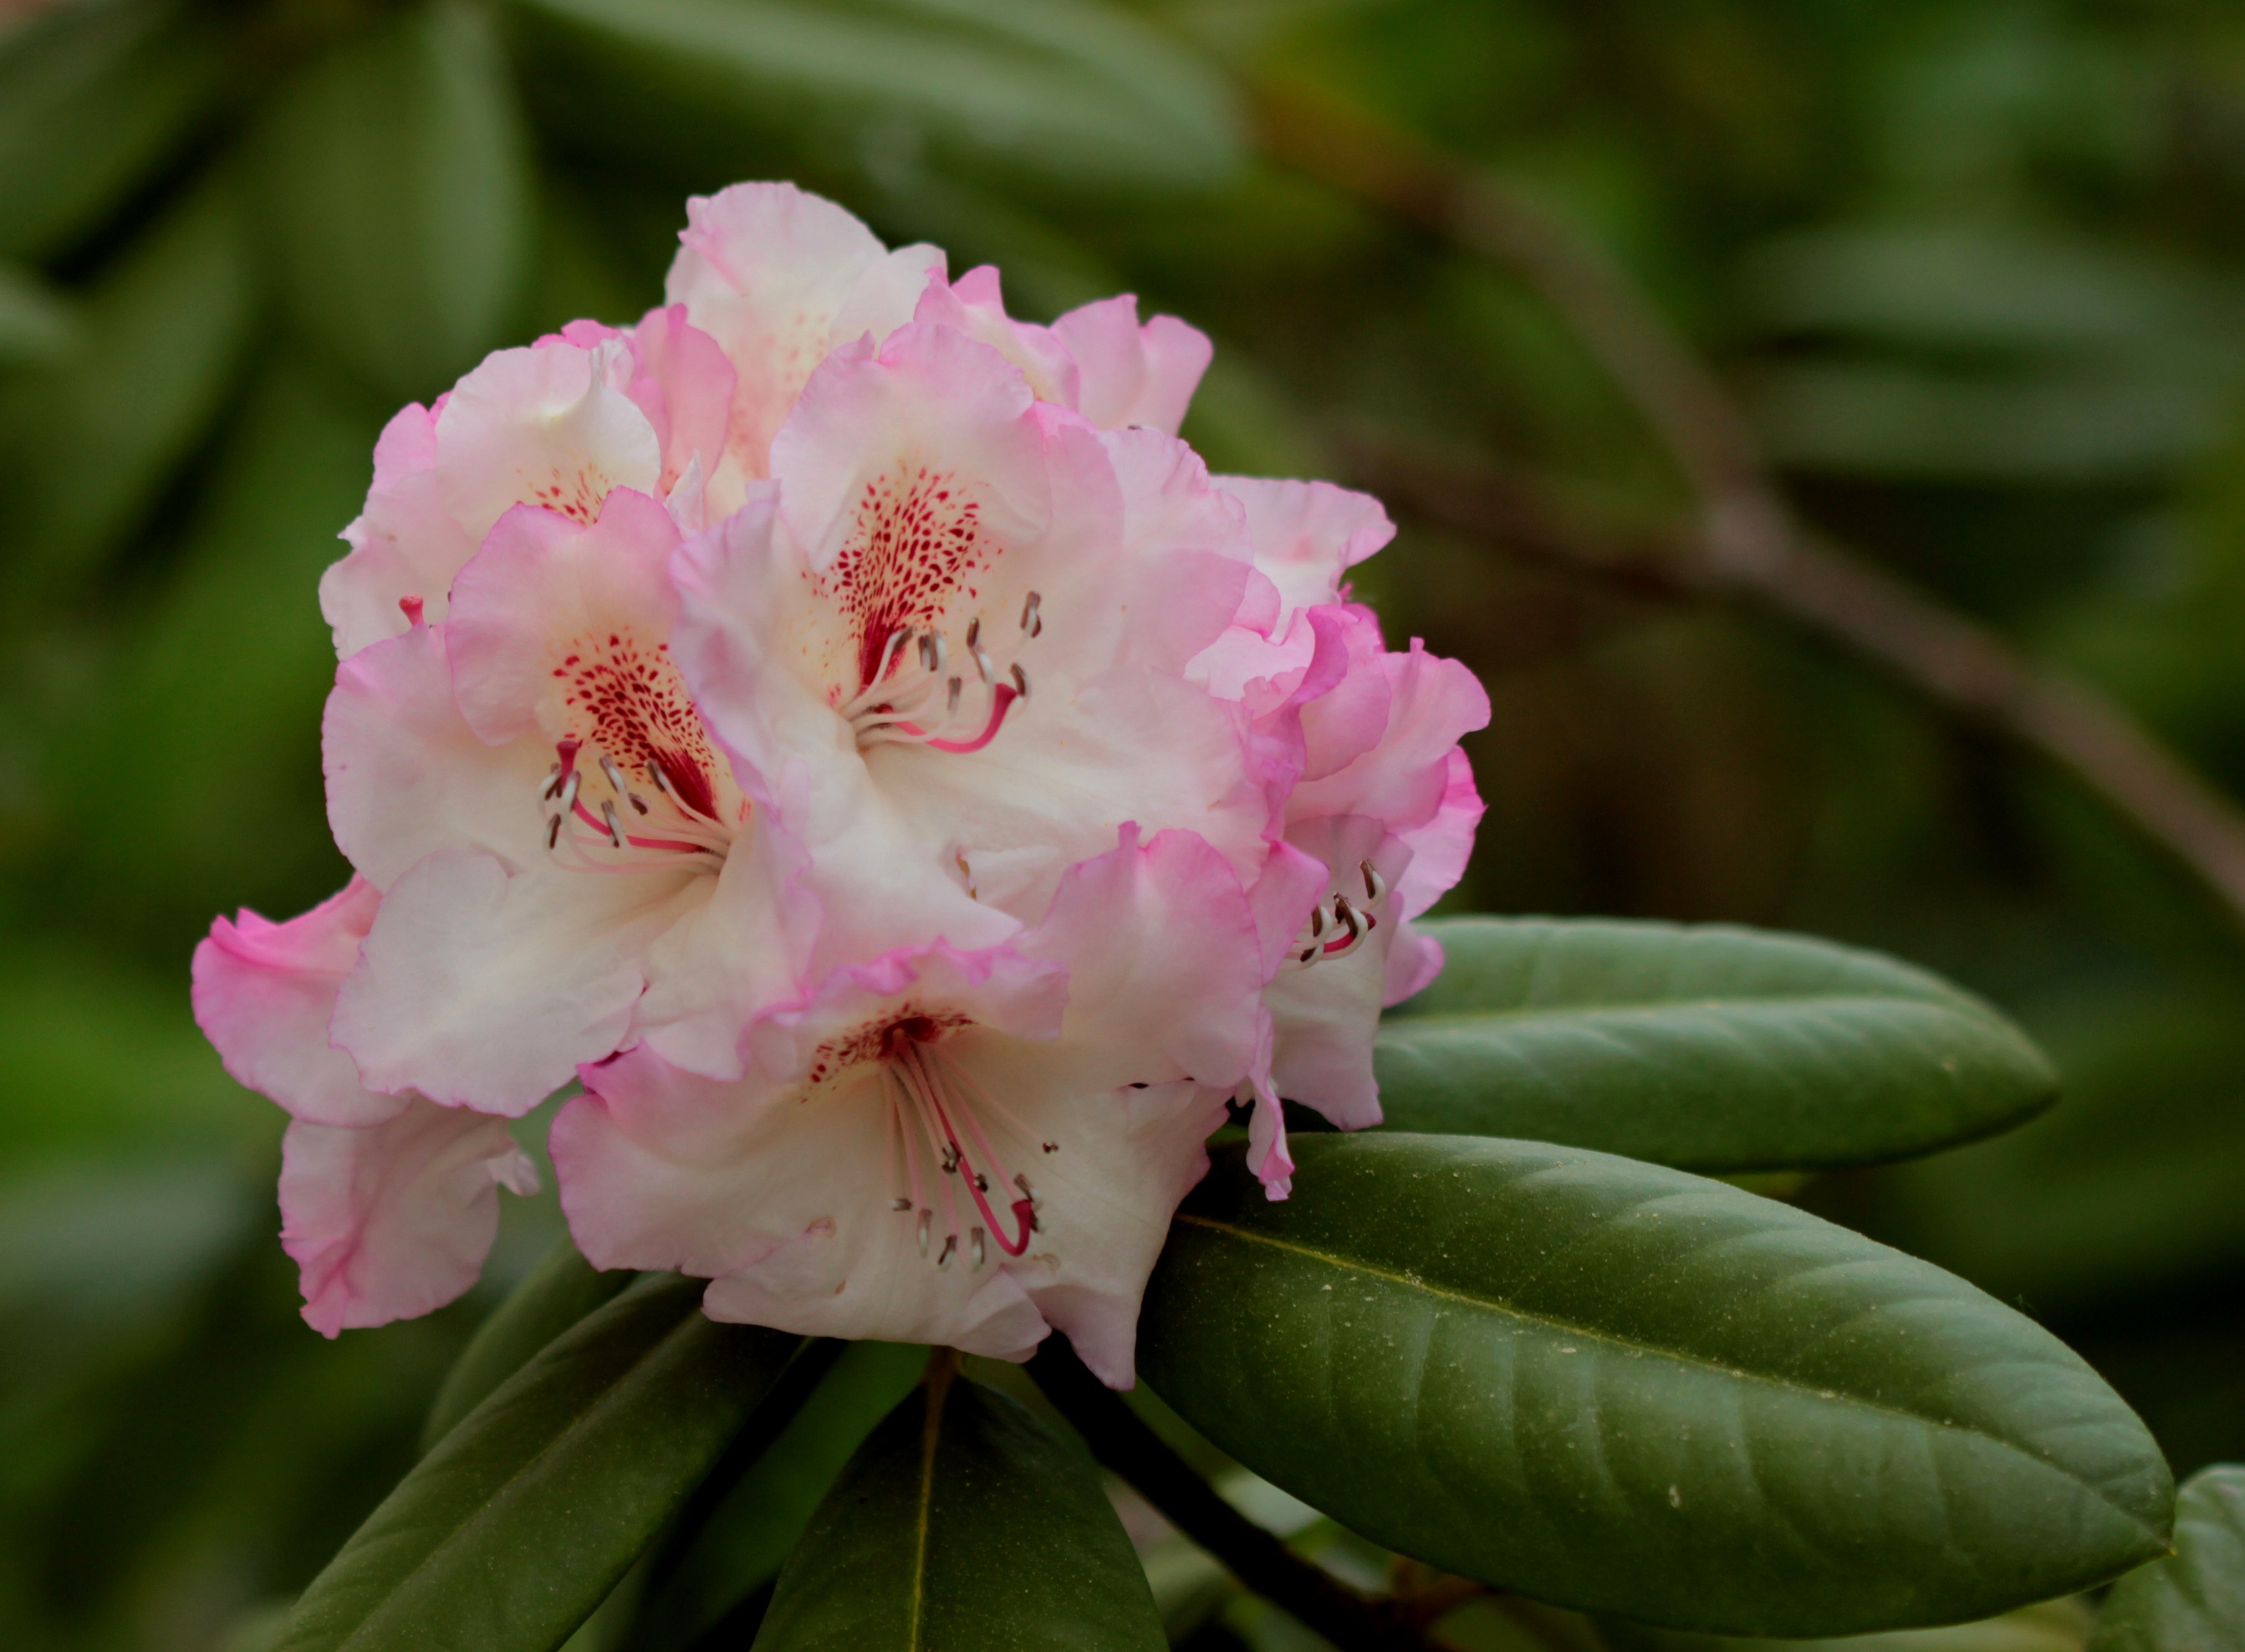
blossom, plant, flower, petal, botany, flora, shrub, rhododendron, tender, macro photography, flowering plant, double flower, woody plant, land plant